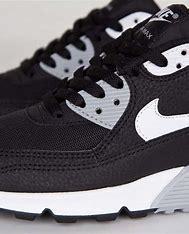
Brand: Nike
Model: Air Max 90 Essential